Peter Lalor

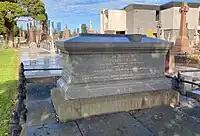
Lalor's grave at Melbourne General Cemetery

Lalor held South Grant for over eleven years, until the general election in 1871. At that election, he unsuccessfully contested the seat of North Melbourne. In the 1874 general election, he was elected in South Grant once again. At the 1877 election, he successfully contested the Legislative Assembly seat of Grant, which he held for almost twelve years, until his death in February 1889.